Girl Pat

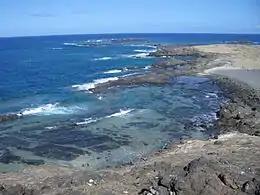
Reefs on the deserted coastline of the Savage Islands

On 3 April the craft reached Dover, where Jefferson was taken ashore and given food and drink. When he returned to the harbour, "Girl Pat" had departed; the engineer returned in some confusion to Grimsby. As "Girl Pat" sailed into the English Channel, Orsborne revealed to his crew that the vessel contained no charts, and that future navigation would be dependent on a cheap school atlas that he showed them. He changed details in the boat's log book, entering himself as "G. Black," Stone as "H. Clark," and James Orsborne as "A. Black". After anchoring off Jersey in the Channel Islands to await calmer weather, "Girl Pat" proceeded southwards through the Bay of Biscay. Orsborne ordered changes to the boat's appearance: the bowsprit was altered, and the fishing registration number on the side of the hull was blacked out. According to Stone, Orsborne indicated an itinerary that included Madeira, the Canary Islands, the African coast and, eventually, Cape Town. They might then sell the boat and share the proceeds. Severe weather in the Bay of Biscay hampered progress and battered the small vessel, and on 12 April they took shelter in the small northern Spanish port of Corcubión, where they stayed for around 14 days. Necessary repairs were carried out, and the boat was reprovisioned. Orsborne instructed that the accounts for these services, totalling £235, be sent to Marstrand's in Grimsby, as their punishment, he later said, for letting the boat be taken out with inadequate stores and equipment.